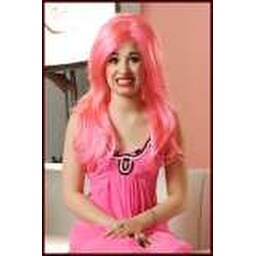
Demi in the pink dress from the la la land music video premiere with the pink hair to match!